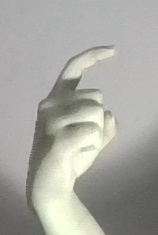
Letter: ra